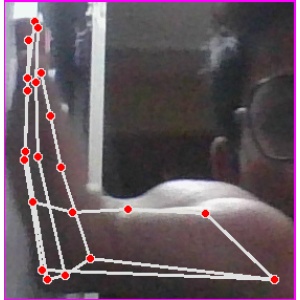
अक्षर: स